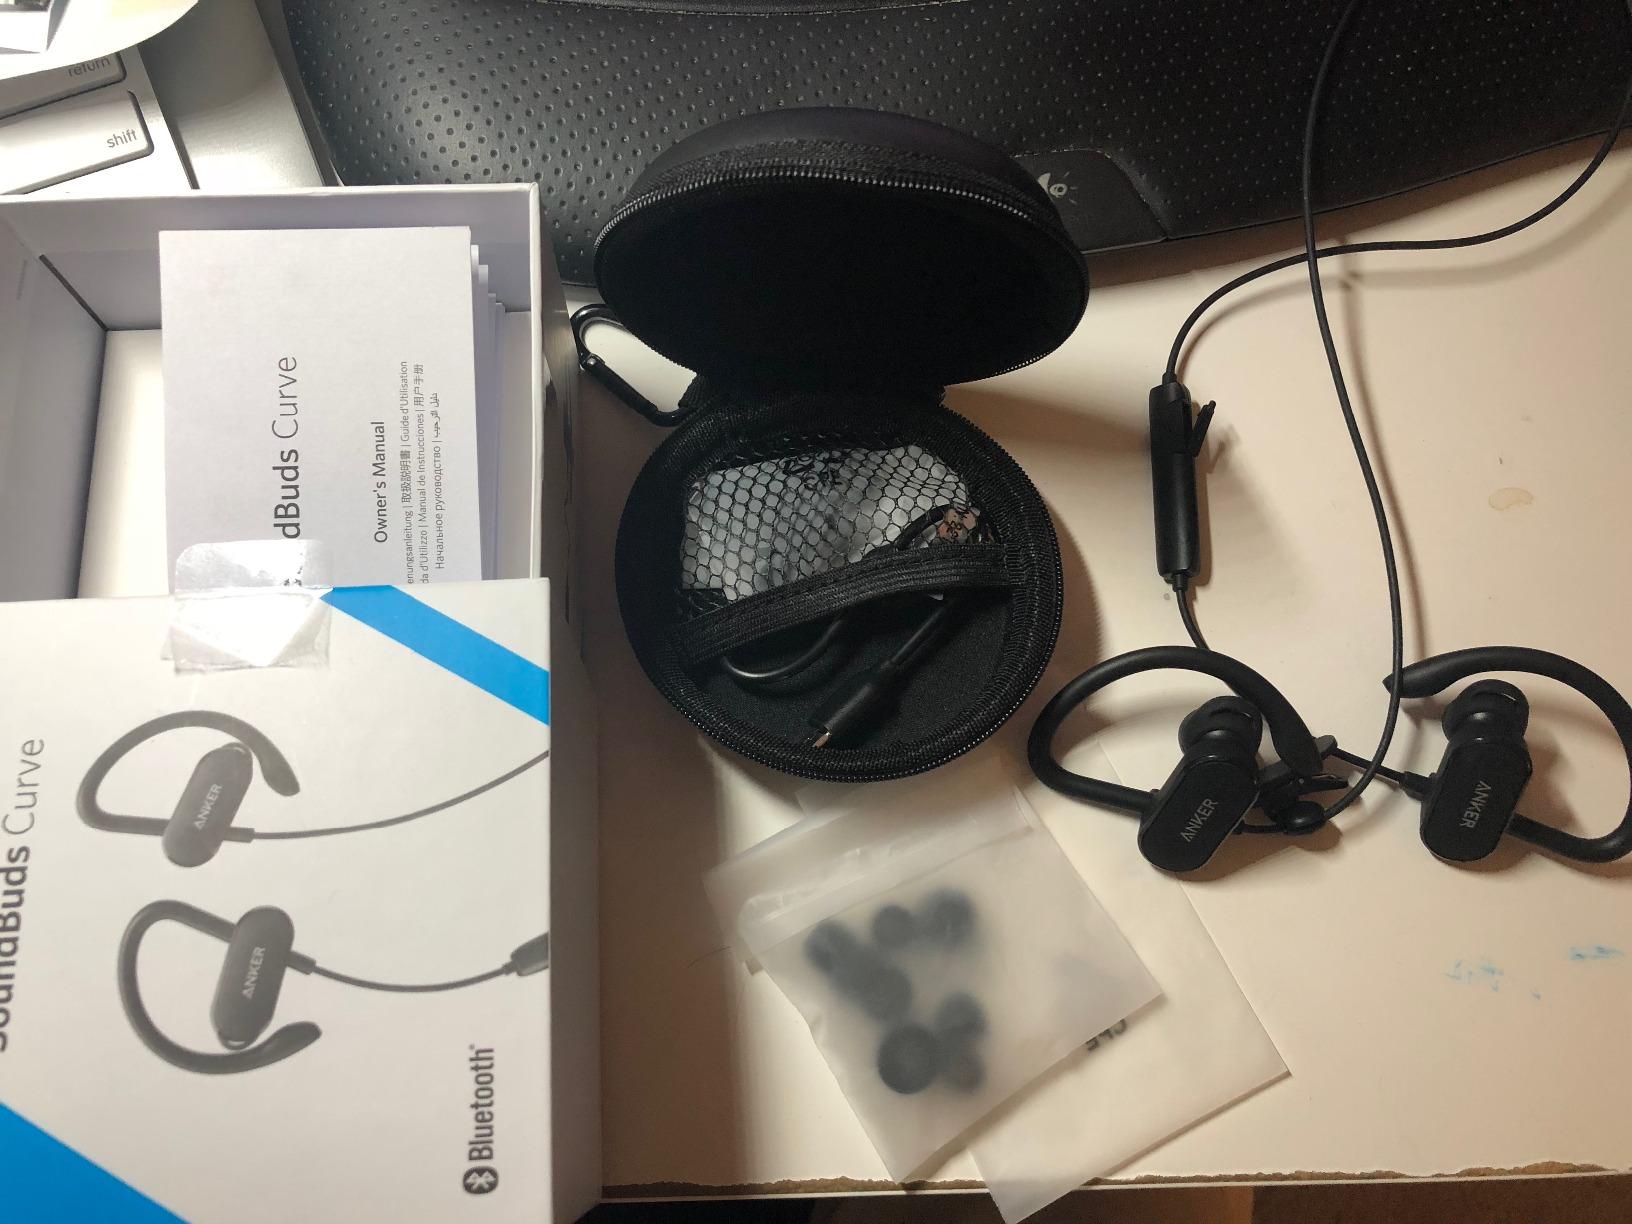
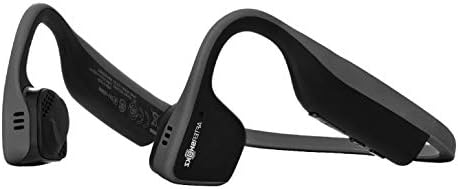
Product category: headphones
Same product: no